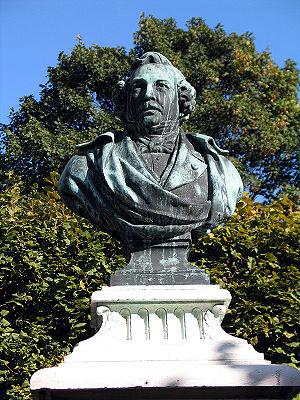
Cormeilles-en-Parisis est une commune française située dans le département du Val-d'Oise, en région Île-de-France.
Louis Daguerre, né le 18 novembre 1787 à Cormeilles-en-Parisis, mort le 10 juillet 1851 à Bry-sur-Marne, est un peintre et photographe français. Sa commercialisation du daguerréotype inspiré des travaux de Joseph Nicéphore Niépce a fait qu'il a un temps été considéré comme l'inventeur de la photographie.